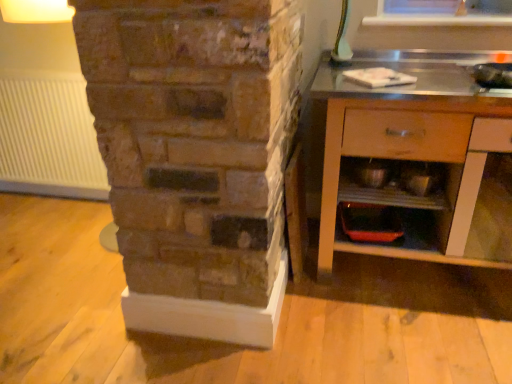
Question: From a real-world perspective, what is the location of a free spot below white ribbed radiator at left? Please provide its 2D coordinates.
Answer: [(0.116, 0.496)]